Andrew Welch Homestead

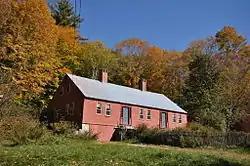

The Andrew Welch Homestead is a historic house at 1286 Middle Street in Parsonsfield, Maine. With a complex construction history dating to the late 18th century, this house illustrates the evolutionary adaptative reuse and alteration of buildings during the early 19th century, combining two structures of different ages behind a Federal period facade. The house was listed on the National Register of Historic Places in 2002.